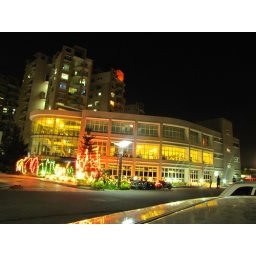
club house in masiyan town ship